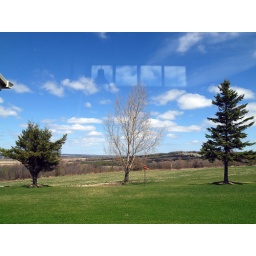
i liked the reflection of the clouds from the skylight in the back doors glass, superimposed on the clouds and sky looking to the North.